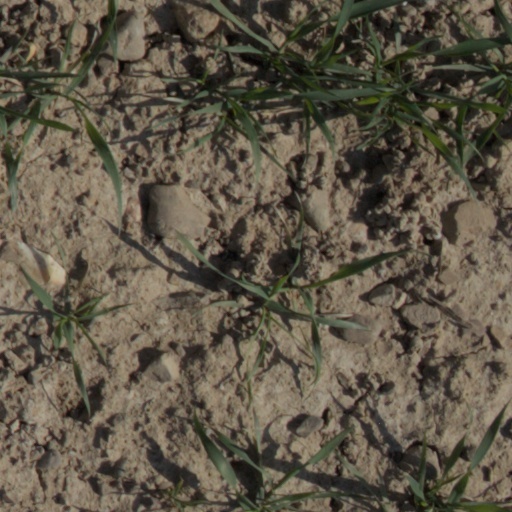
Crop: wheat